Messen

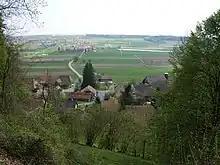
Village of Balm bei Messen

Messen has an area, , of . Of this area, or 63.0% is used for agricultural purposes, while or 29.2% is forested. Of the rest of the land, or 6.9% is settled (buildings or roads), or 0.4% is either rivers or lakes.